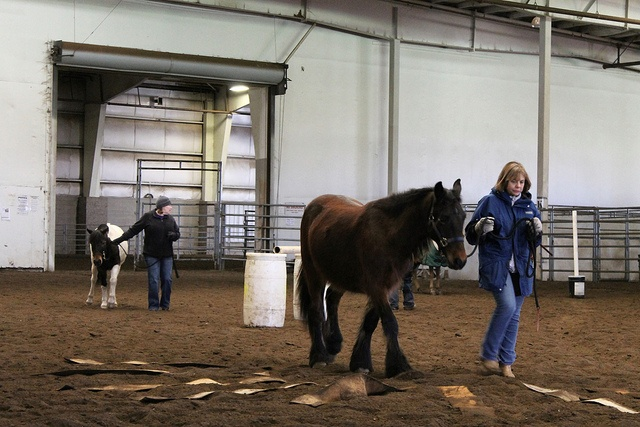
A couple of people are walking their horses.
Two women lead horses out of their pens for some exercise.
A woman walking a pony out into a dirt area.
A woman is walking a small brown horse.
Two women walking with the horses in the stable.